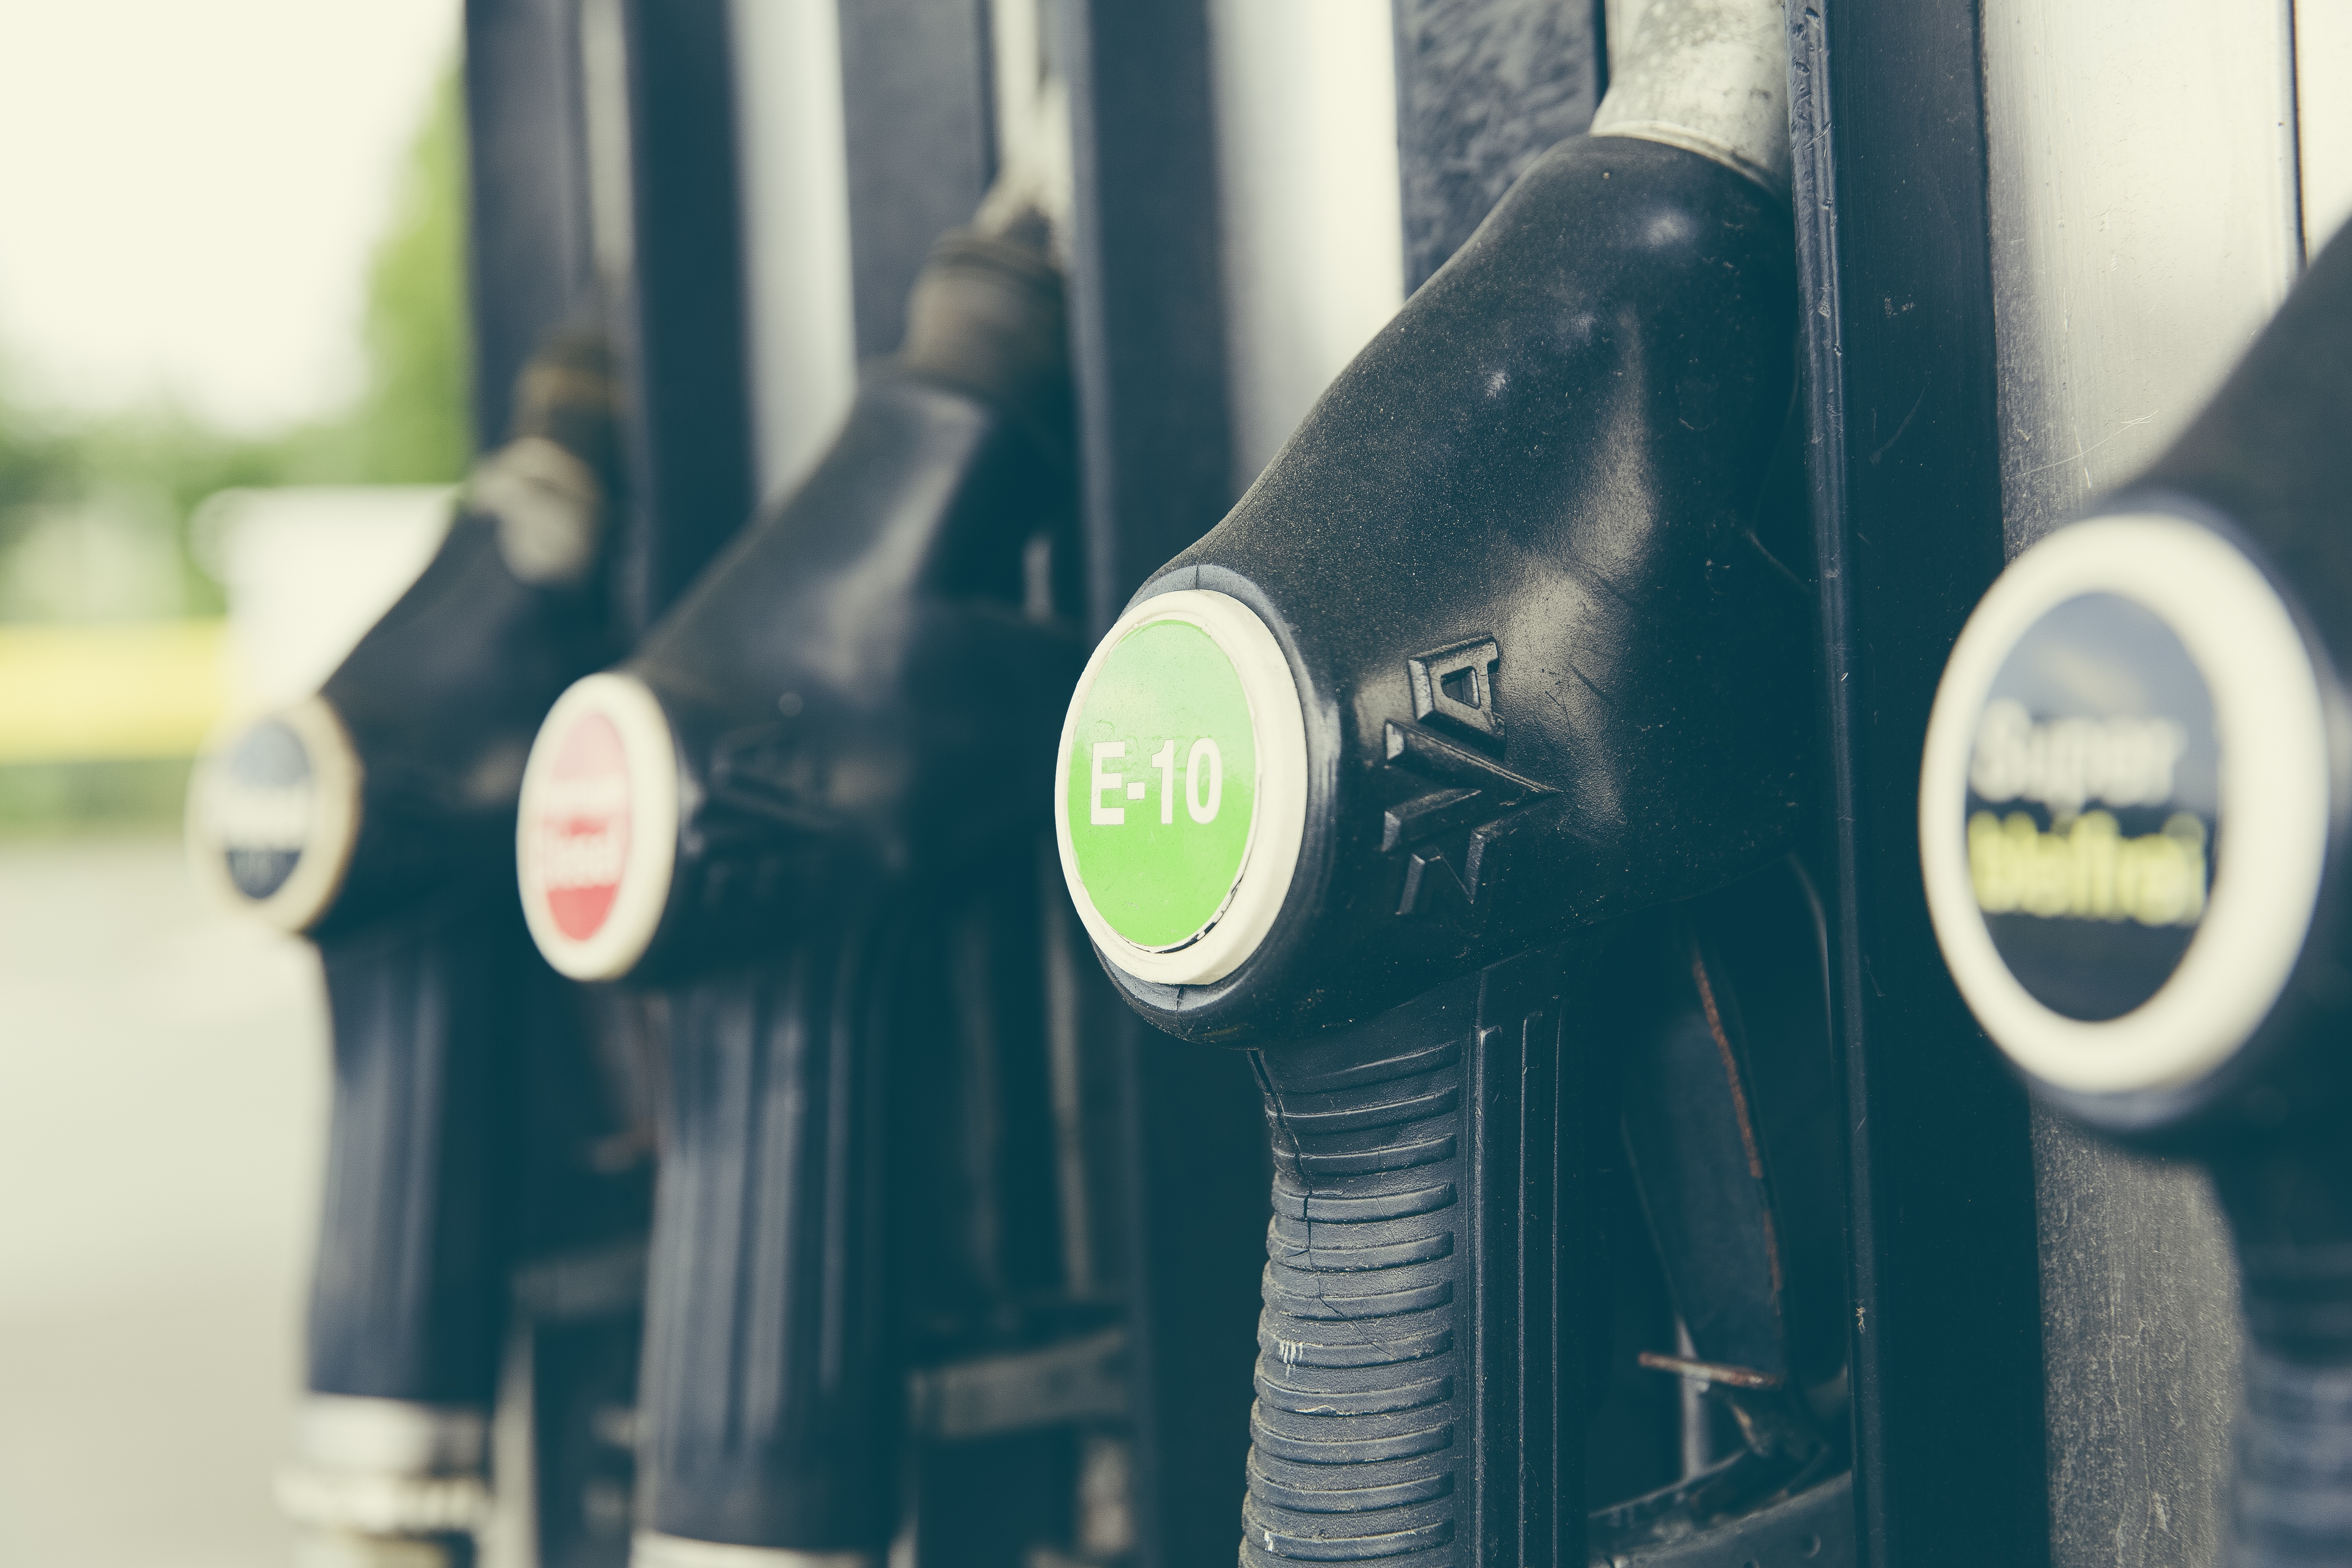
light, white, urban, green, vehicle, color, auto, blue, black, lighting, energy, gas pump, photograph, diesel, gas, tank, petrol, shape, fuel, petrol stations, refuel, fuel pump, oil price, single lens reflex camera